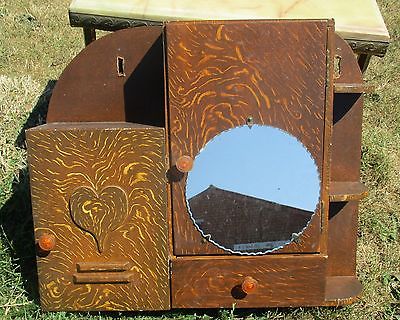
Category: cabinet